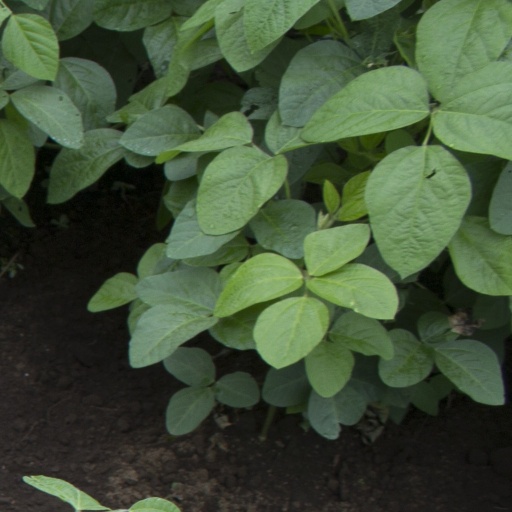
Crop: soybean